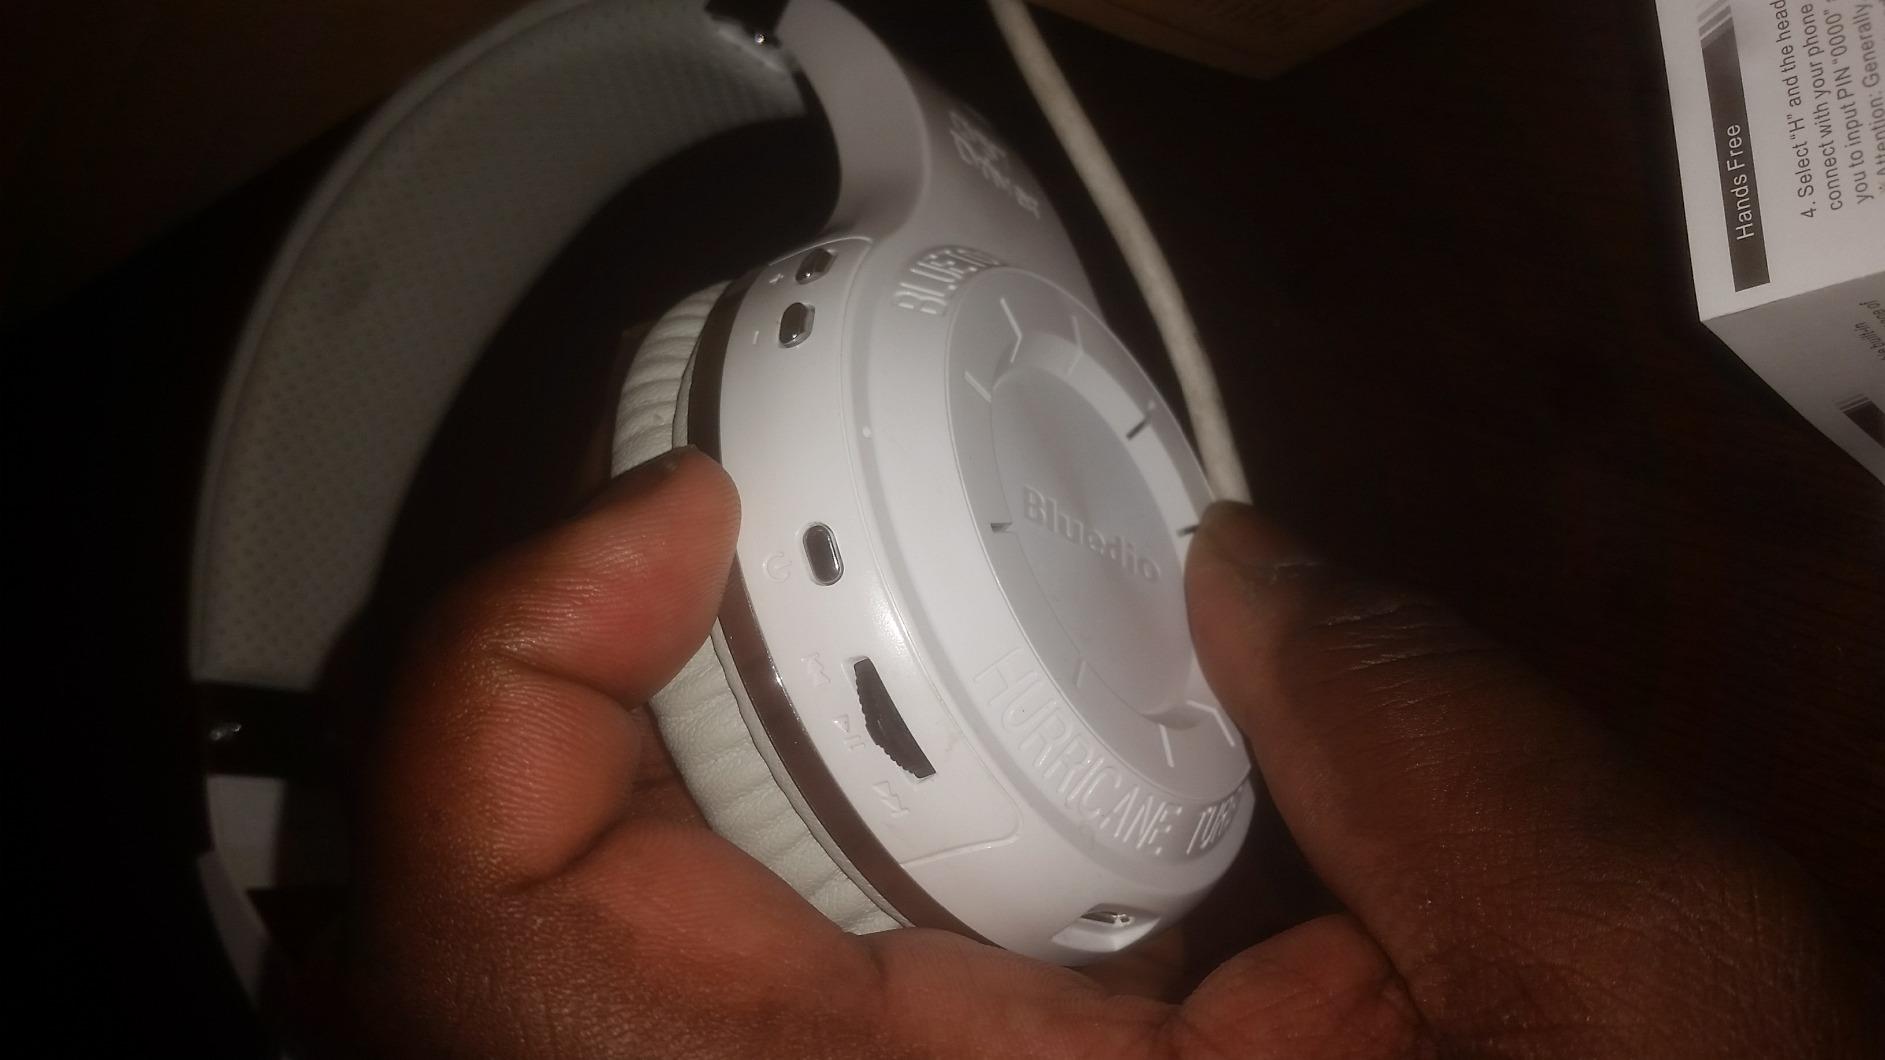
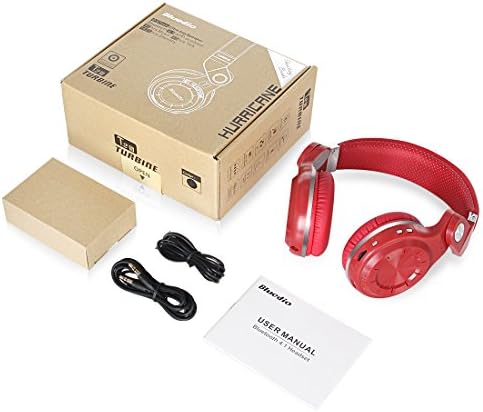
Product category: headphones
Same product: no